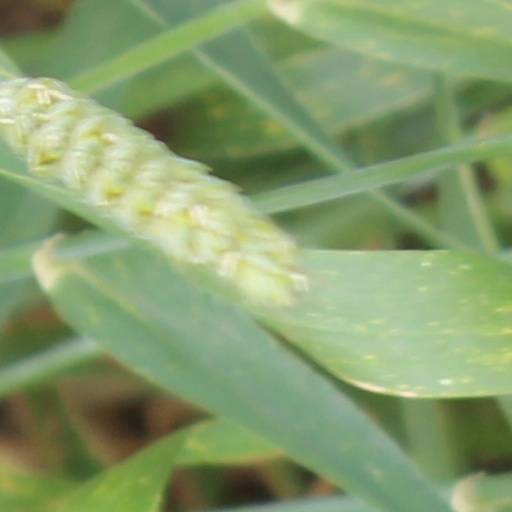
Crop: wheat